National War College

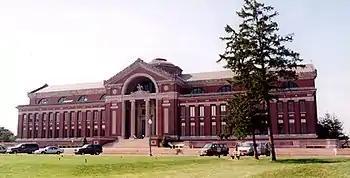
Roosevelt Hall at Fort Lesley J. McNair, which houses the National War College

In the United States, the National War College (NWC) is a school within the National Defense University. It is housed in Roosevelt Hall on Fort Lesley J. McNair, Washington, D.C., the third-oldest Army post still active.